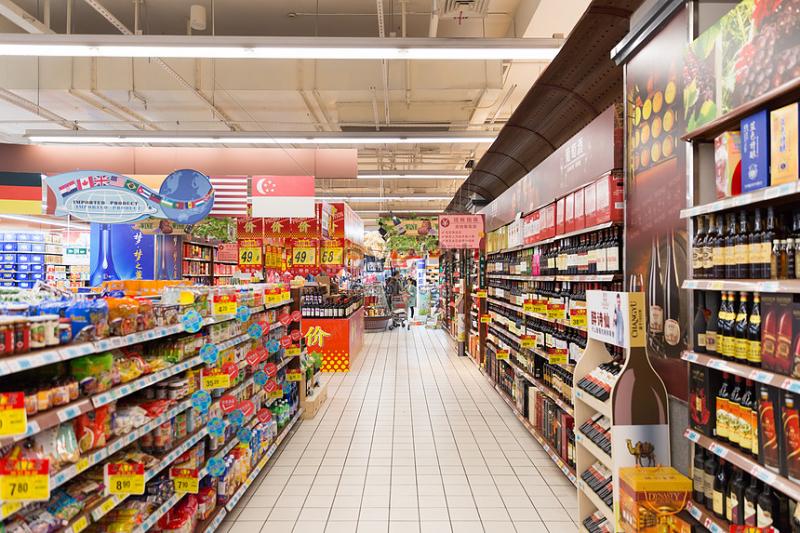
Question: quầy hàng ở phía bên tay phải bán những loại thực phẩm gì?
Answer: bán các loại rượu